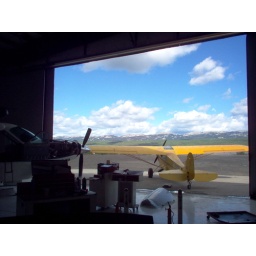
A warm summer day in the hanger.... doors open. A cute J3 Piper Cub awaits, eager to fly.